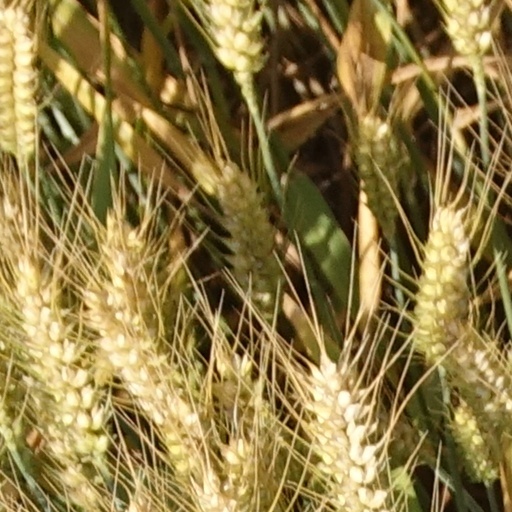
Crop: wheat